Transport in Finland

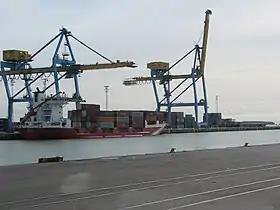
Port of Hamina-Kotka

The Helsinki metro is a 43-kilometer broad-gauge metro system that connects the center of Helsinki with the eastern districts and the western Espoo. The capital region has the northernmost metro system in the world and the only one in Finland. The Helsinki metro was opened on August 2, 1982, initially between Rautatientori and Itäkeskus. On November 18, 2017, Länsimetro extended the metro lines from the inner city to the west, via Lauttasaari to Tapiola and Matinkylä, and on December 3, 2022, all the way to Kivenlahti.